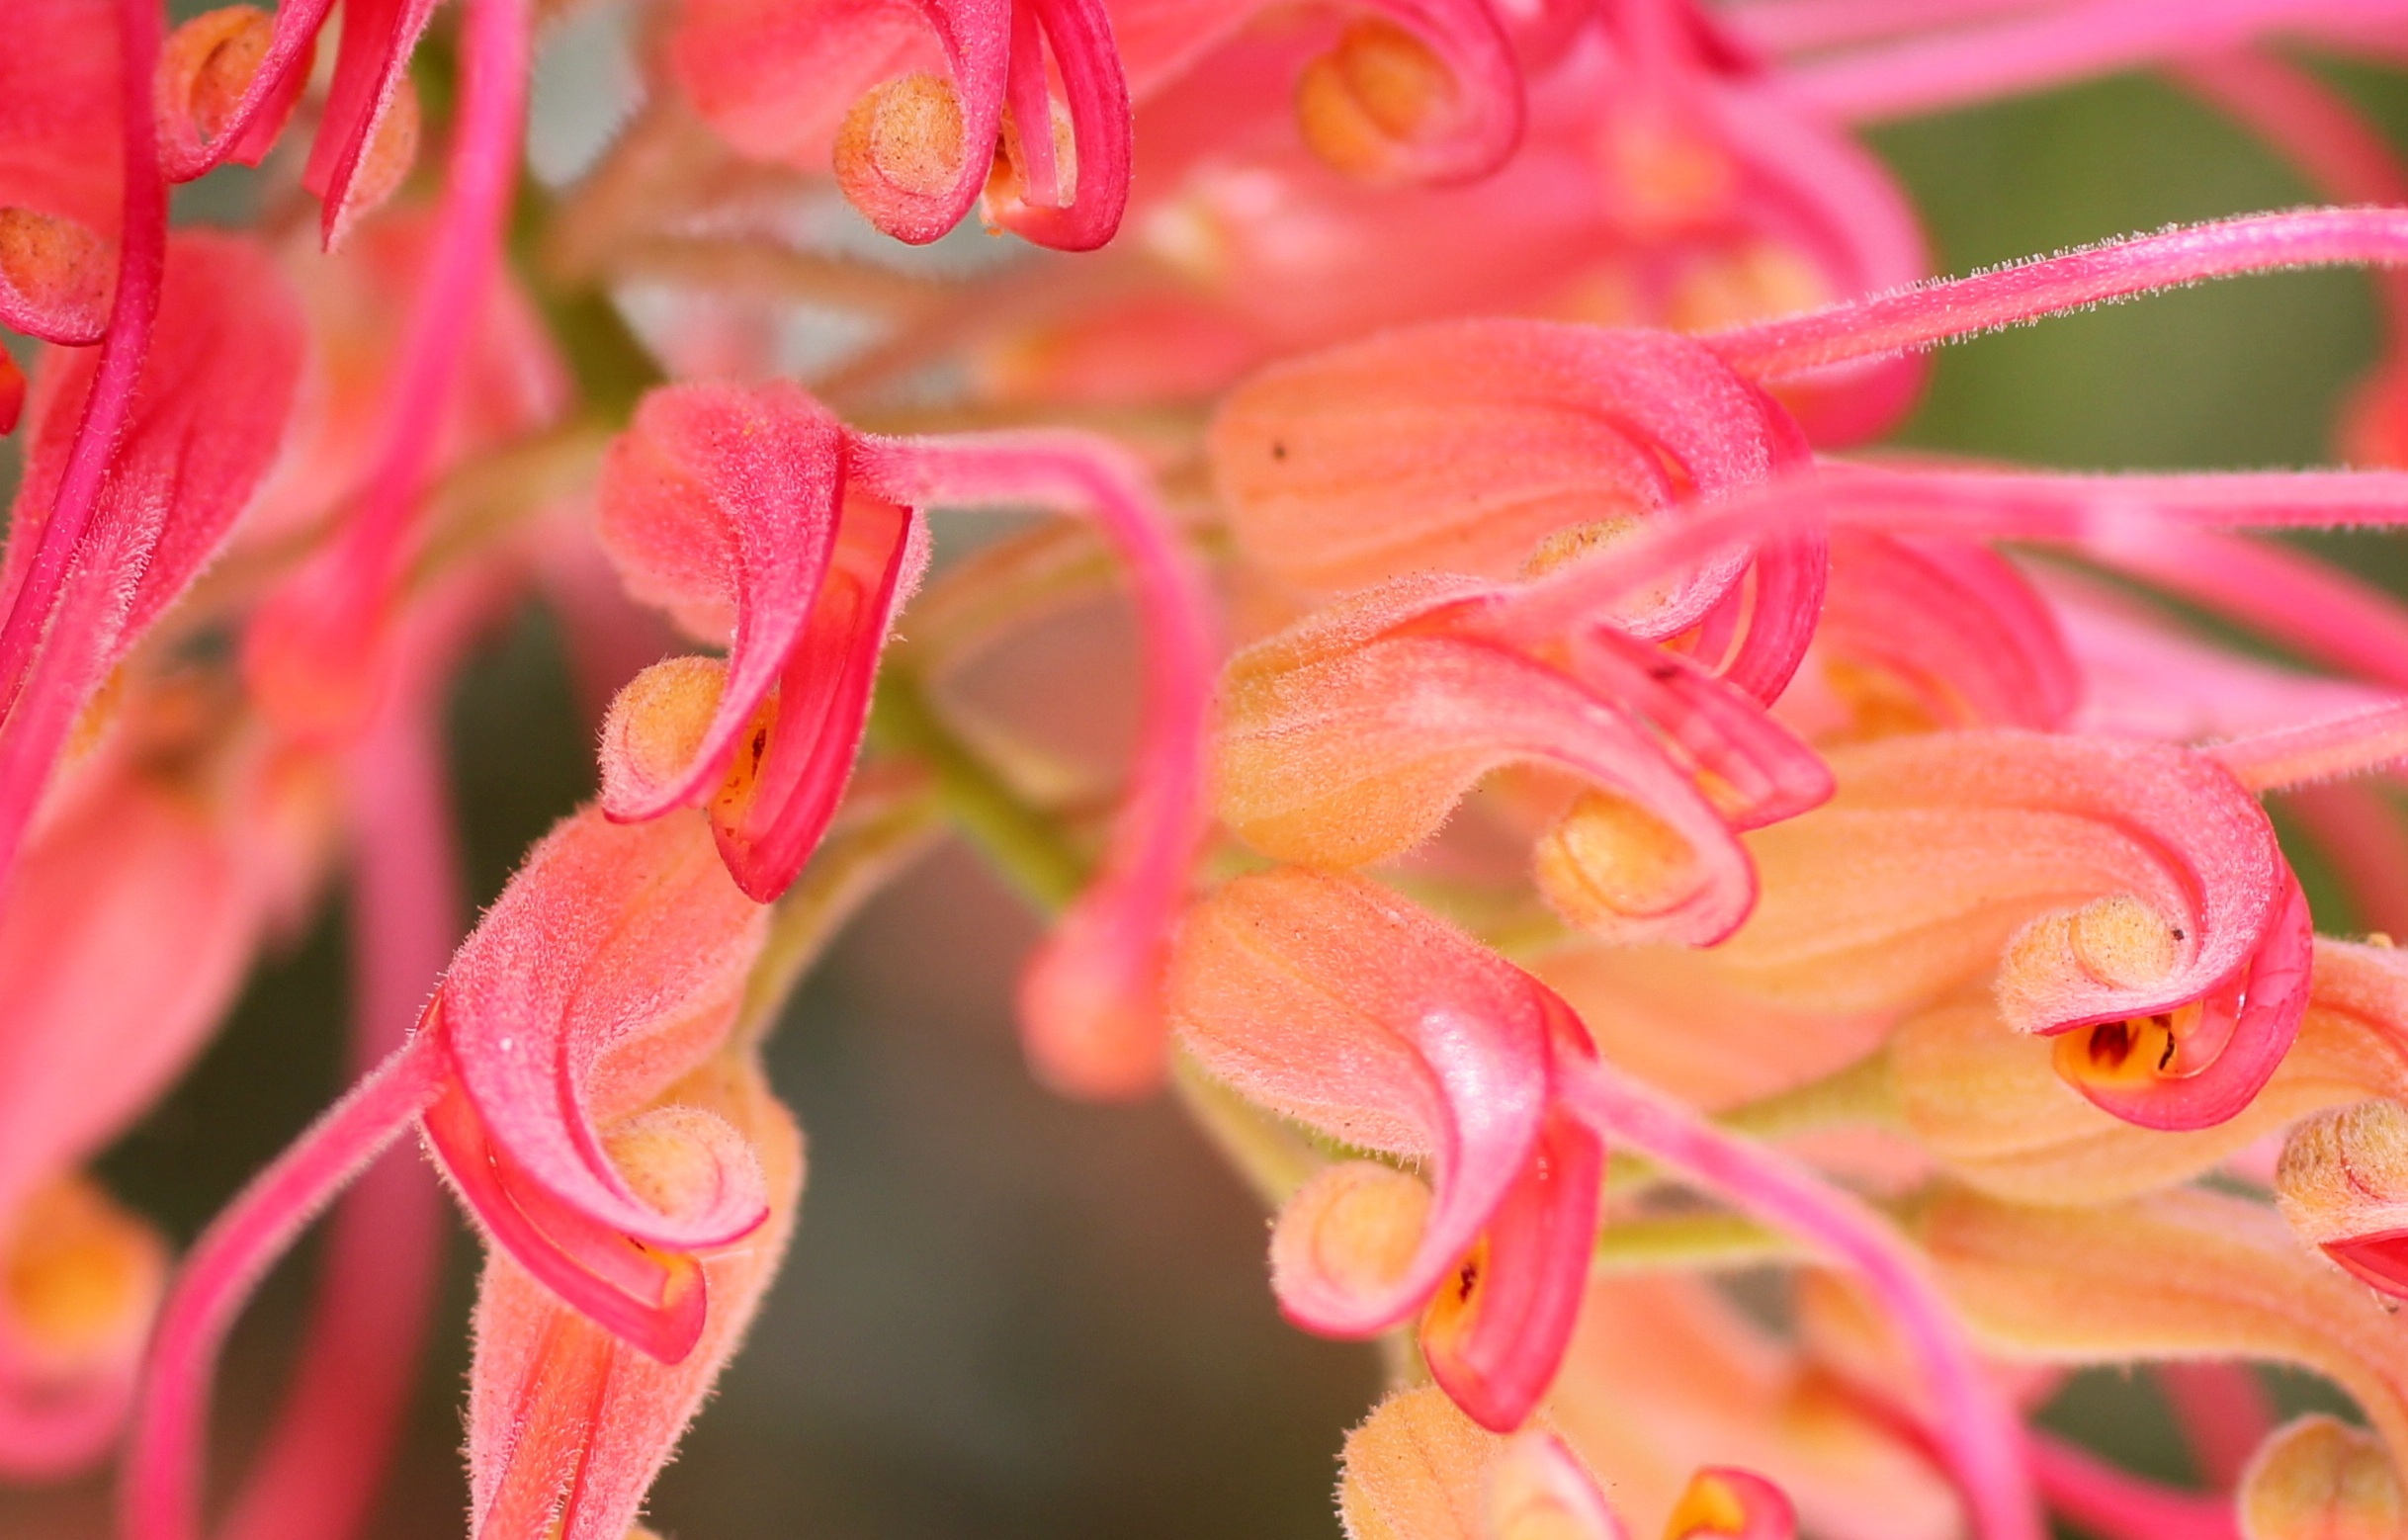
nature, blossom, plant, flower, petal, bloom, red, colorful, pink, flora, close up, shrub, lipari, macro photography, flowering plant, land plant